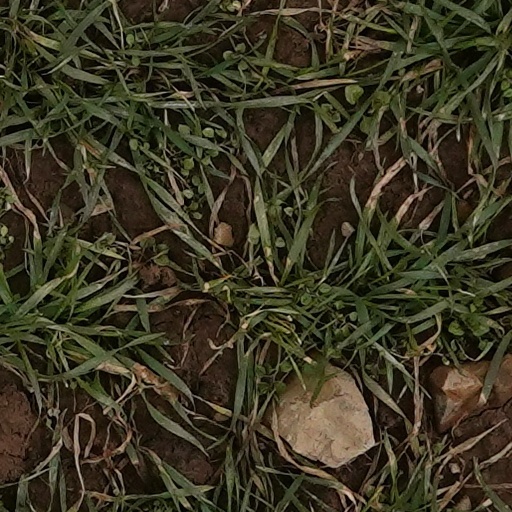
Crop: wheat